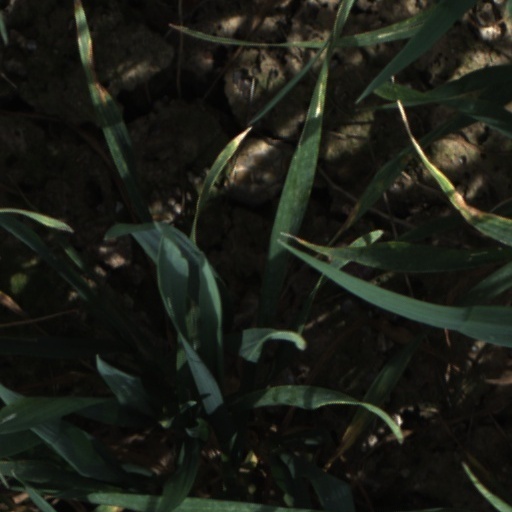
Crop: wheat